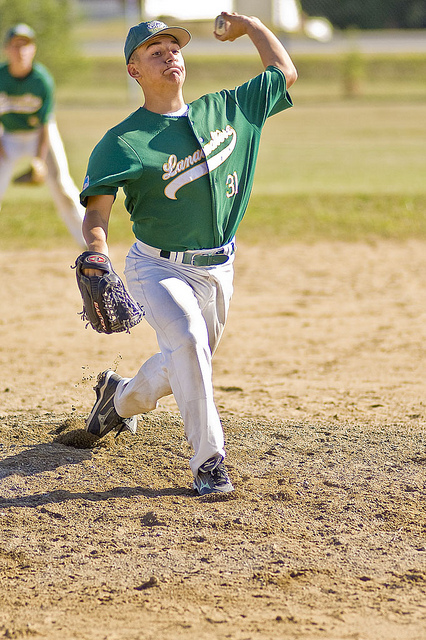
cầu thủ bóng chày đeo găng tay cầm bóng bước đi trên sân